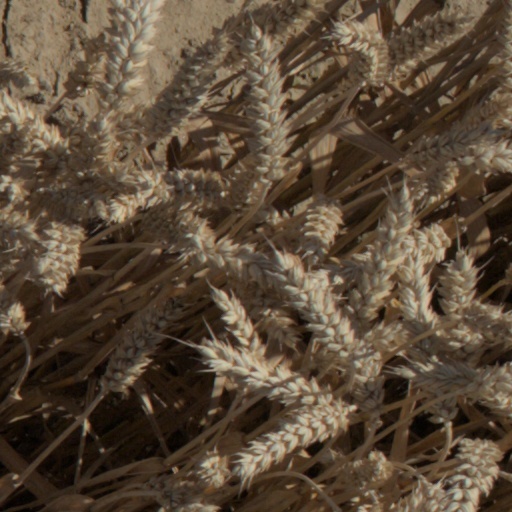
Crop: wheat